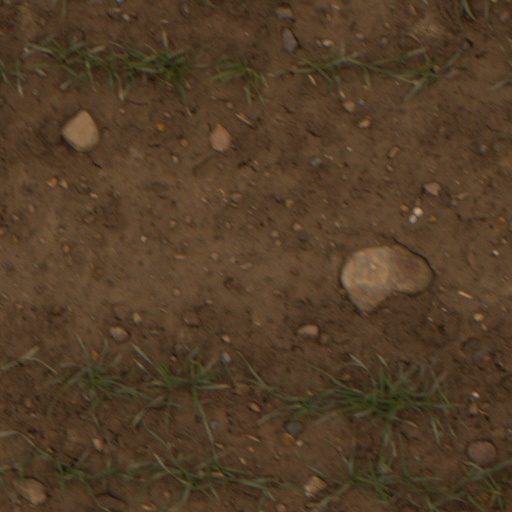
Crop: wheat